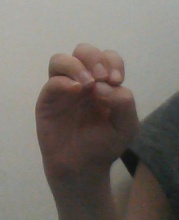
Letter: ha